Alfredo Martín (footballer)

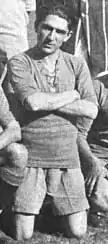
Martín with Boca Juniors

Alfredo Ángel Martín (30 April 1894 – 24 October 1955) was an Argentine footballer who played as forward. Martín started his career in Hispano Argentino. He then played for River Plate, Tigre and Boca Juniors where he finished his career in 1923.